Apollo 16

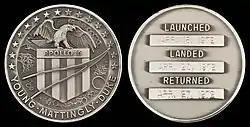
Apollo 16 space-flown silver Robbins medallion

The insignia of Apollo 16 is dominated by a rendering of an American eagle and a red, white and blue shield, representing the people of the United States, over a gray background representing the lunar surface. Overlaying the shield is a gold NASA vector, orbiting the Moon. On its gold-outlined blue border, there are 16 stars, representing the mission number, and the names of the crew members: Young, Mattingly, Duke. The insignia was designed from ideas originally submitted by the crew of the mission, by Barbara Matelski of the graphics shop at the Manned Spacecraft Center in Houston.